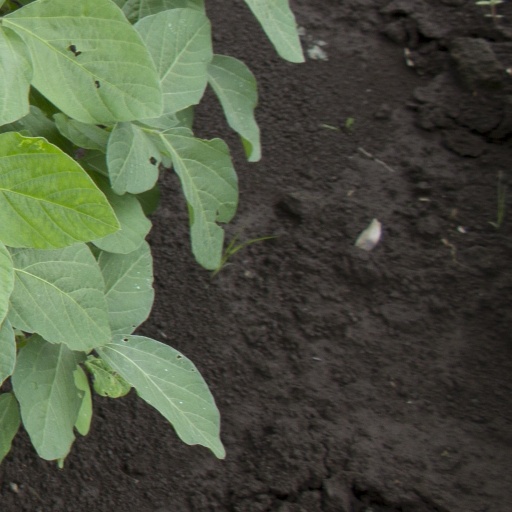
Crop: soybean